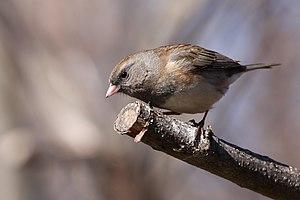
Junco ardoisé (Junco hyemalis hyemalis) femelle, Réserve nationale de faune du cap Tourmente, Québec, Canada. Suomi: Tummajunkkonaaras (Junco hyemalis hyemalis) Cap Tourmenten kansallispuistossa Quebecissa, Kanadassa. Galego: Femia de Xunco de ollos escuros (Junco hyemalis hyemalis), Reserva Nacional de Fauna do Cap Tourmente (Quebec, Canadá).